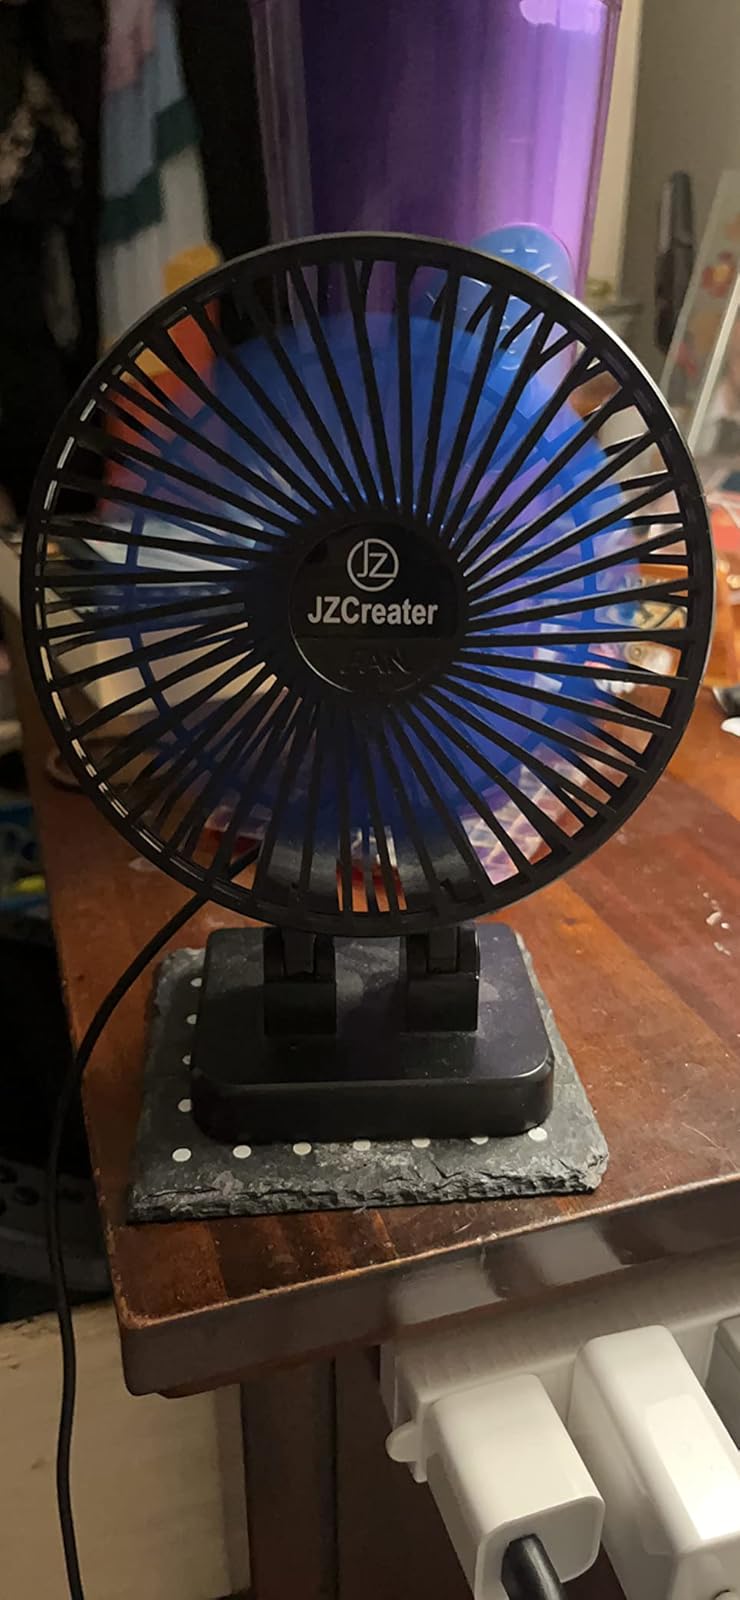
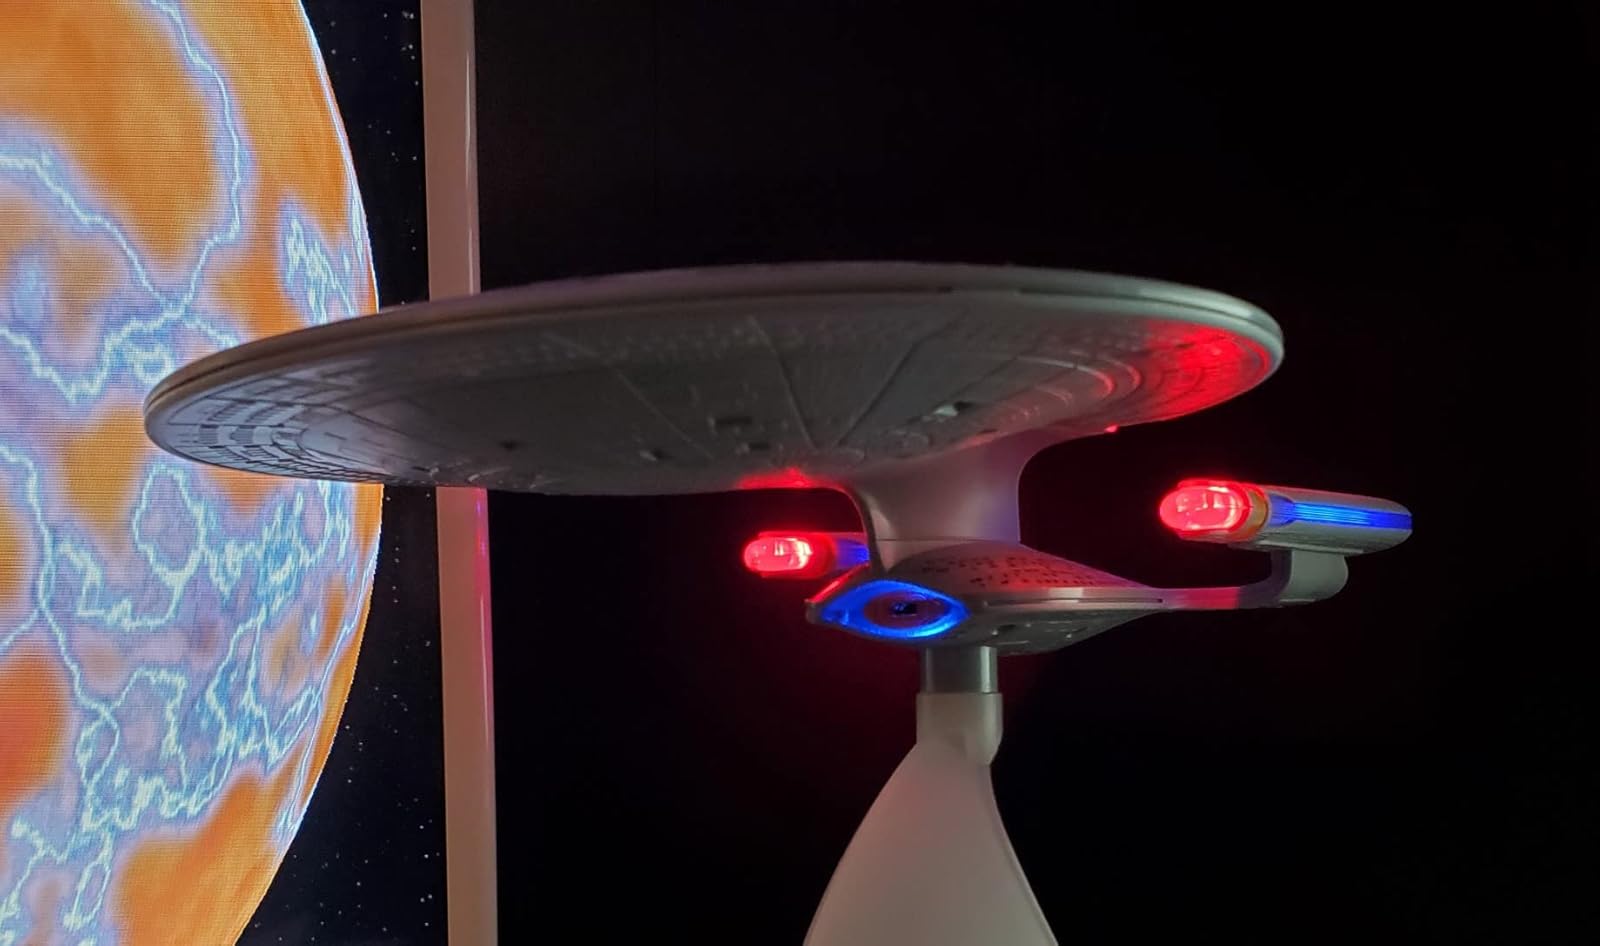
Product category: fan
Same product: no